Soft-paste porcelain

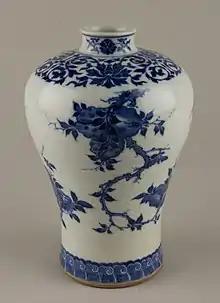
Vase of so-called Chinese soft-paste, with crackle glaze and underglaze blue painting, Kangxi period (1662–1722)

Unlike the European product, Chinese porcelain began with hard-paste, and it is common to regard all Chinese production as hard-paste, until bone china began to be made there in the 20th century. However, a classification of "Chinese soft-paste porcelain" is often recognised by museums and auction-houses, though its existence may be denied by others.